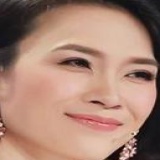
ca sĩ Mỹ Tâm